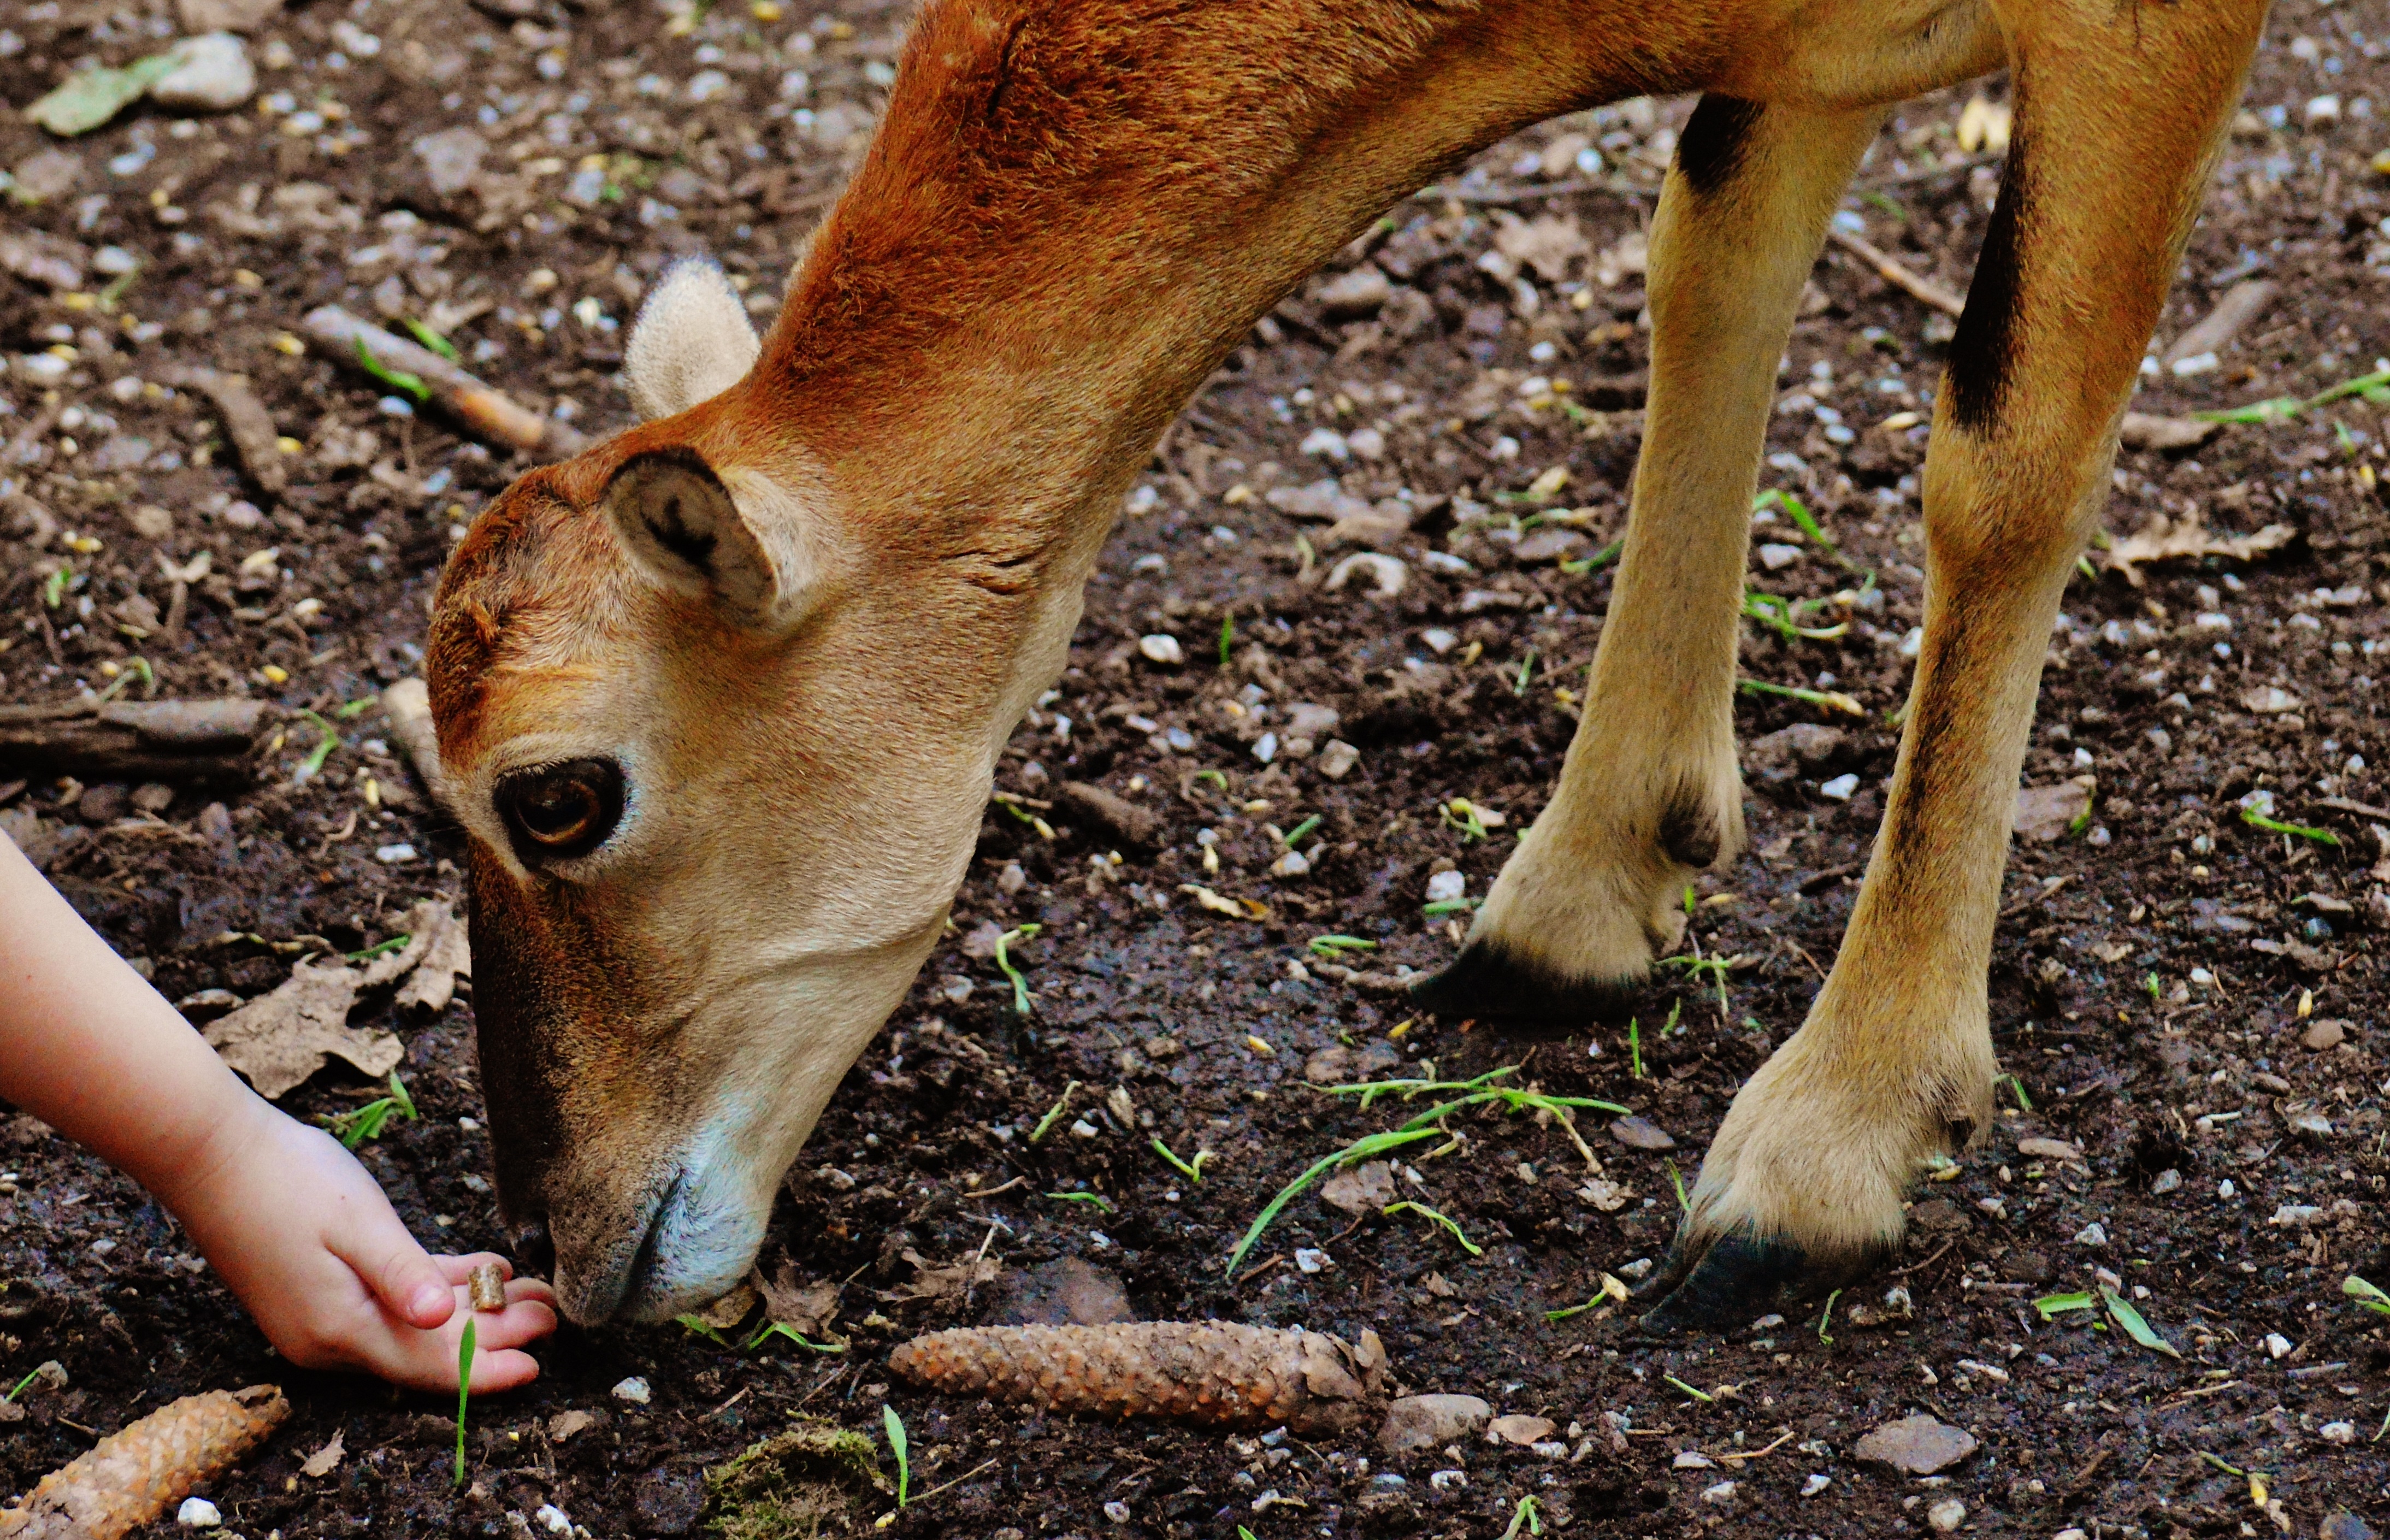
wildlife, deer, feed, mammal, child, fauna, wild animal, gazelle, vertebrate, impala, roe deer, animal world, white tailed deer